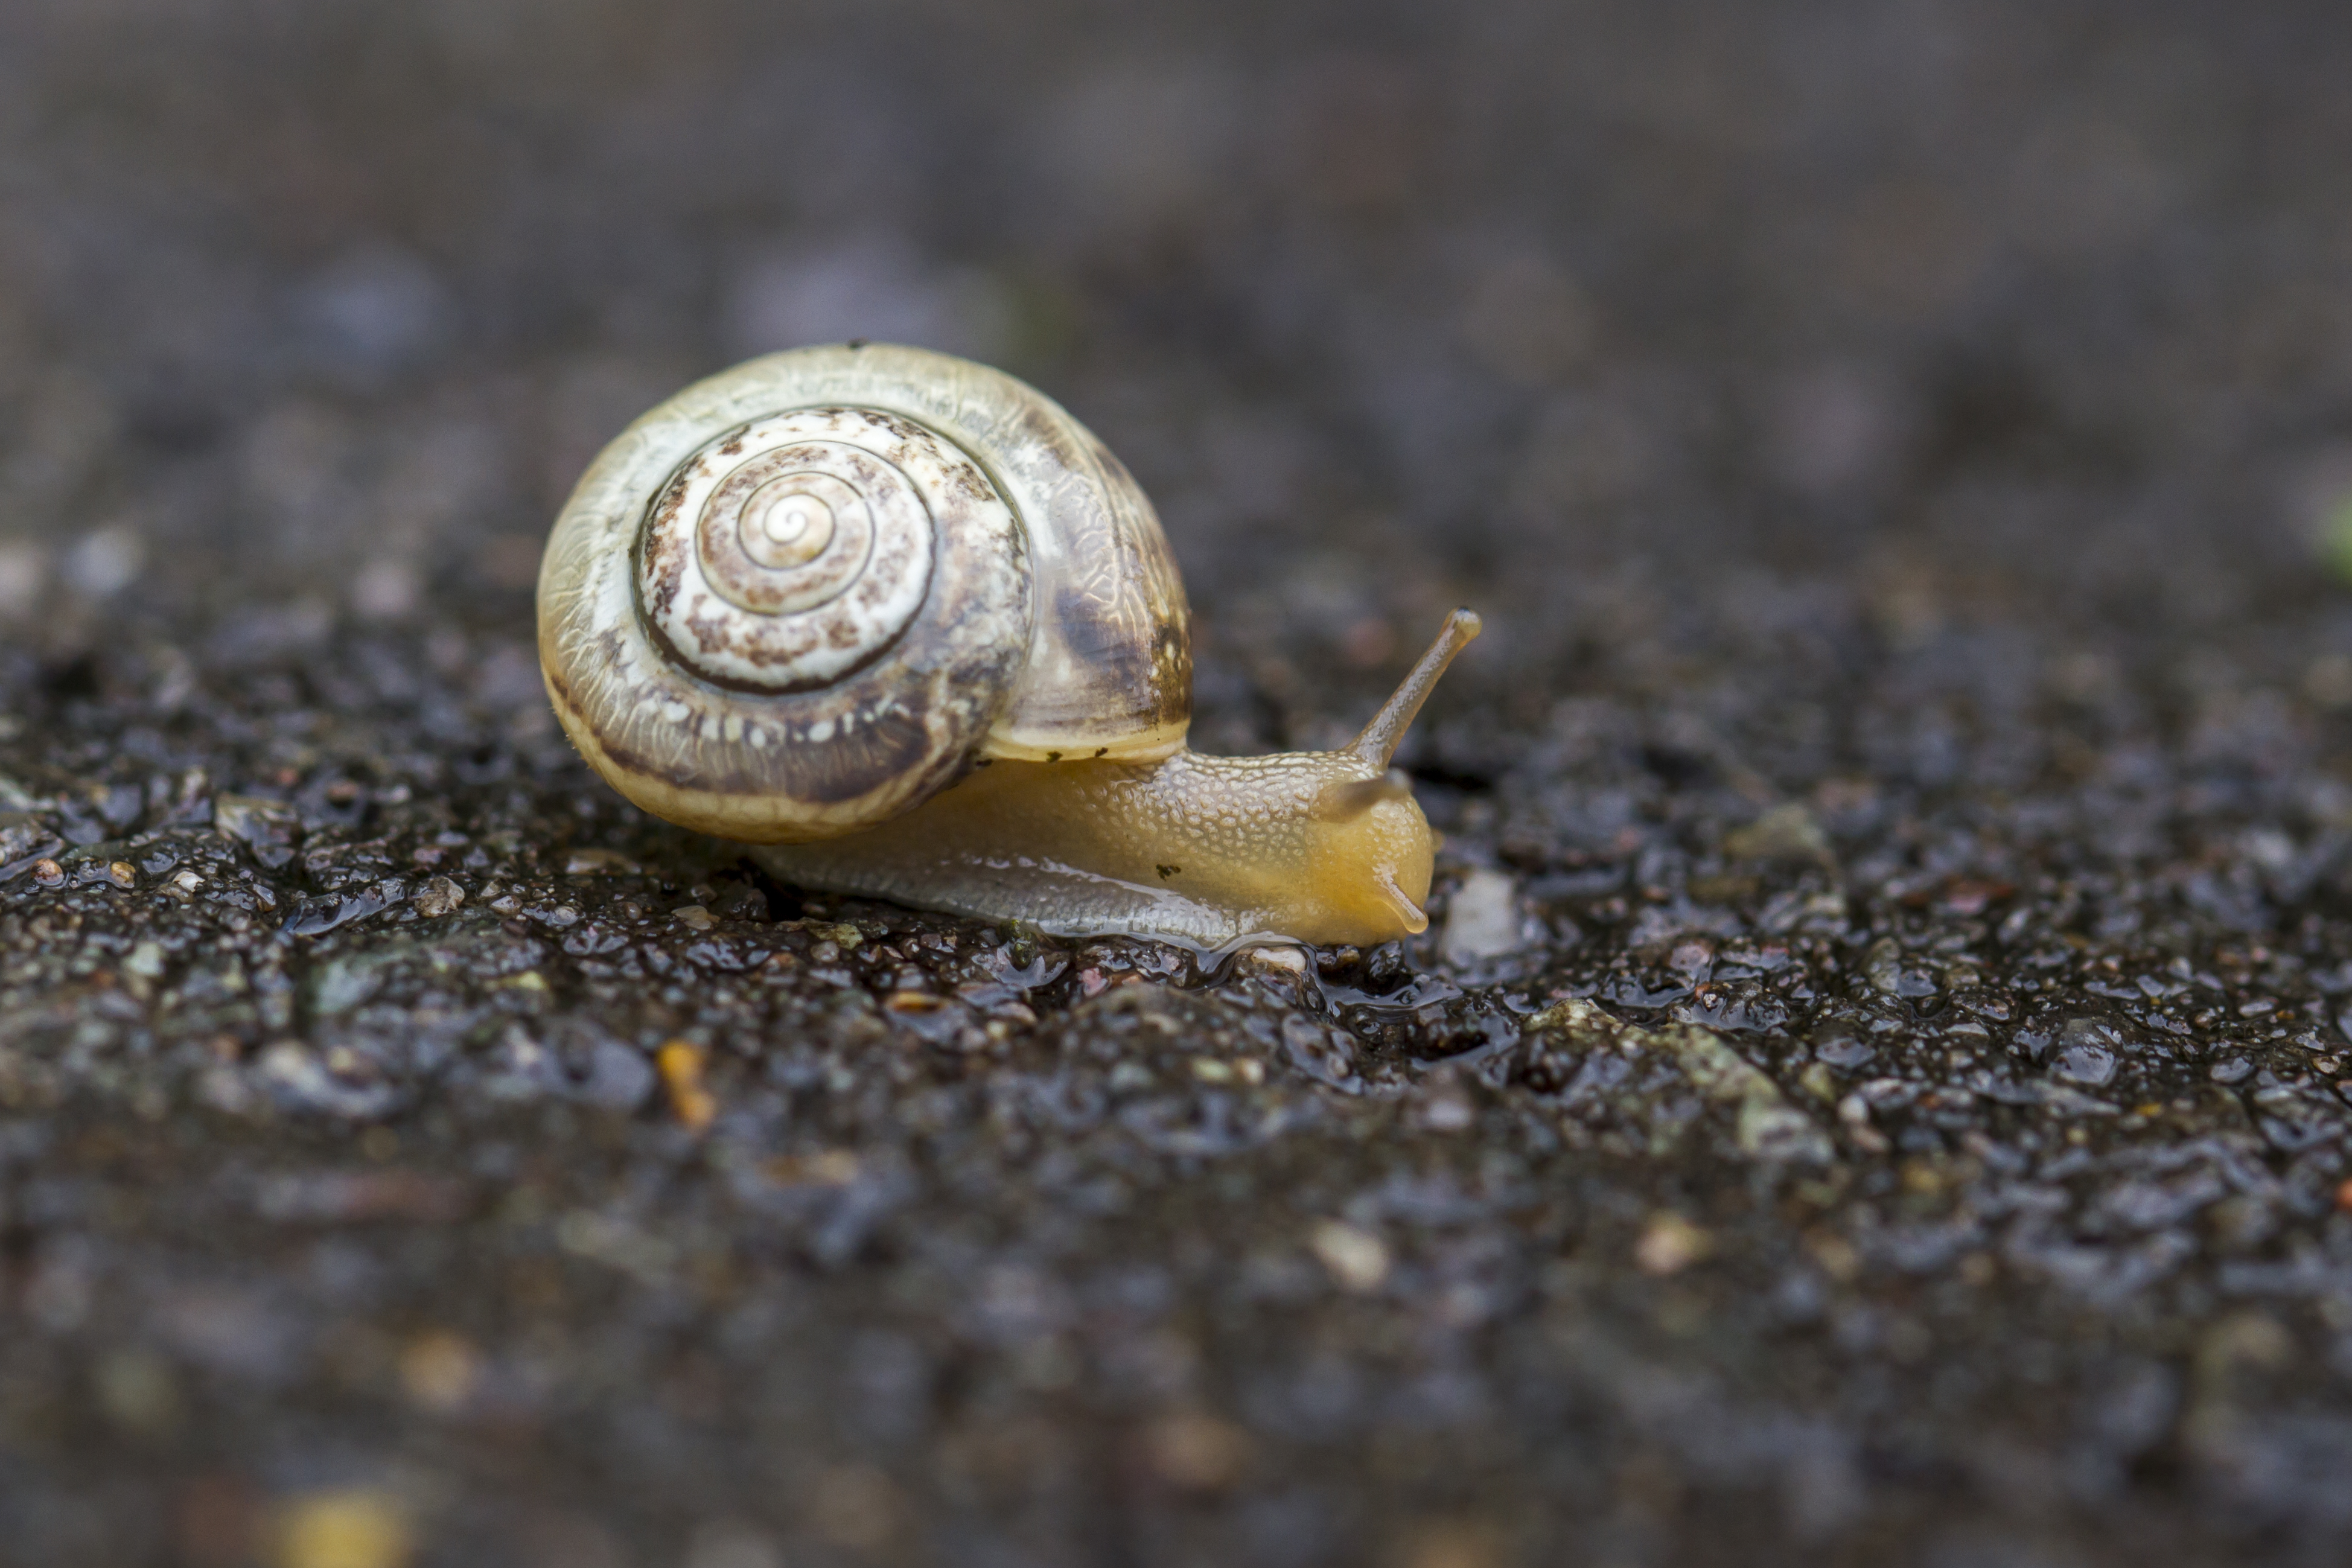
bokeh, photography, tarmac, macro, fauna, invertebrate, close up, outdoors, uk, snail, canon7d, dof, molluscs, hss, nikkvalentine, peterborough, snailsaturday, redmilewalk, trichiastriolata, strawberrysnail, macro photography, sea snail, snails and slugs